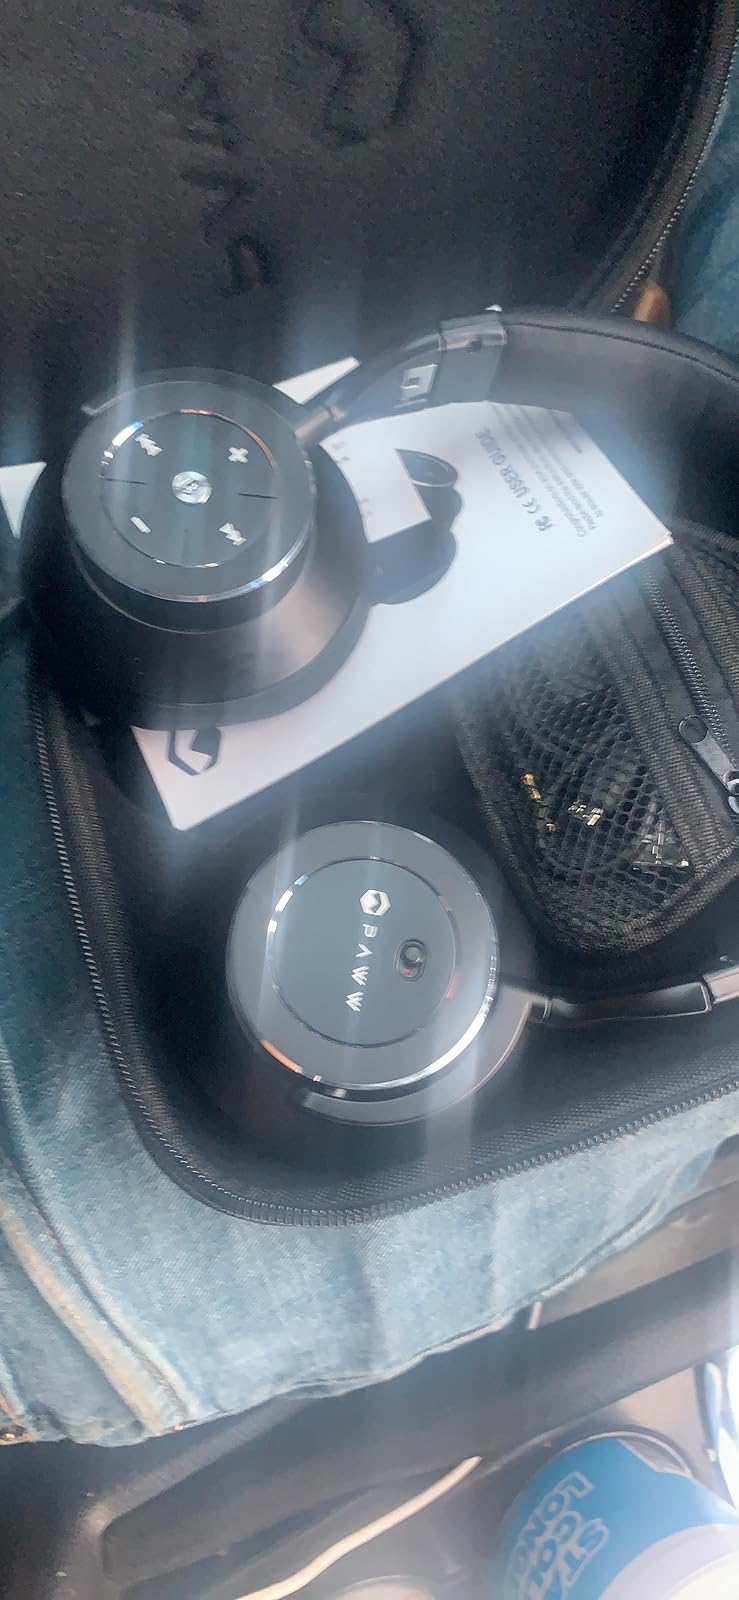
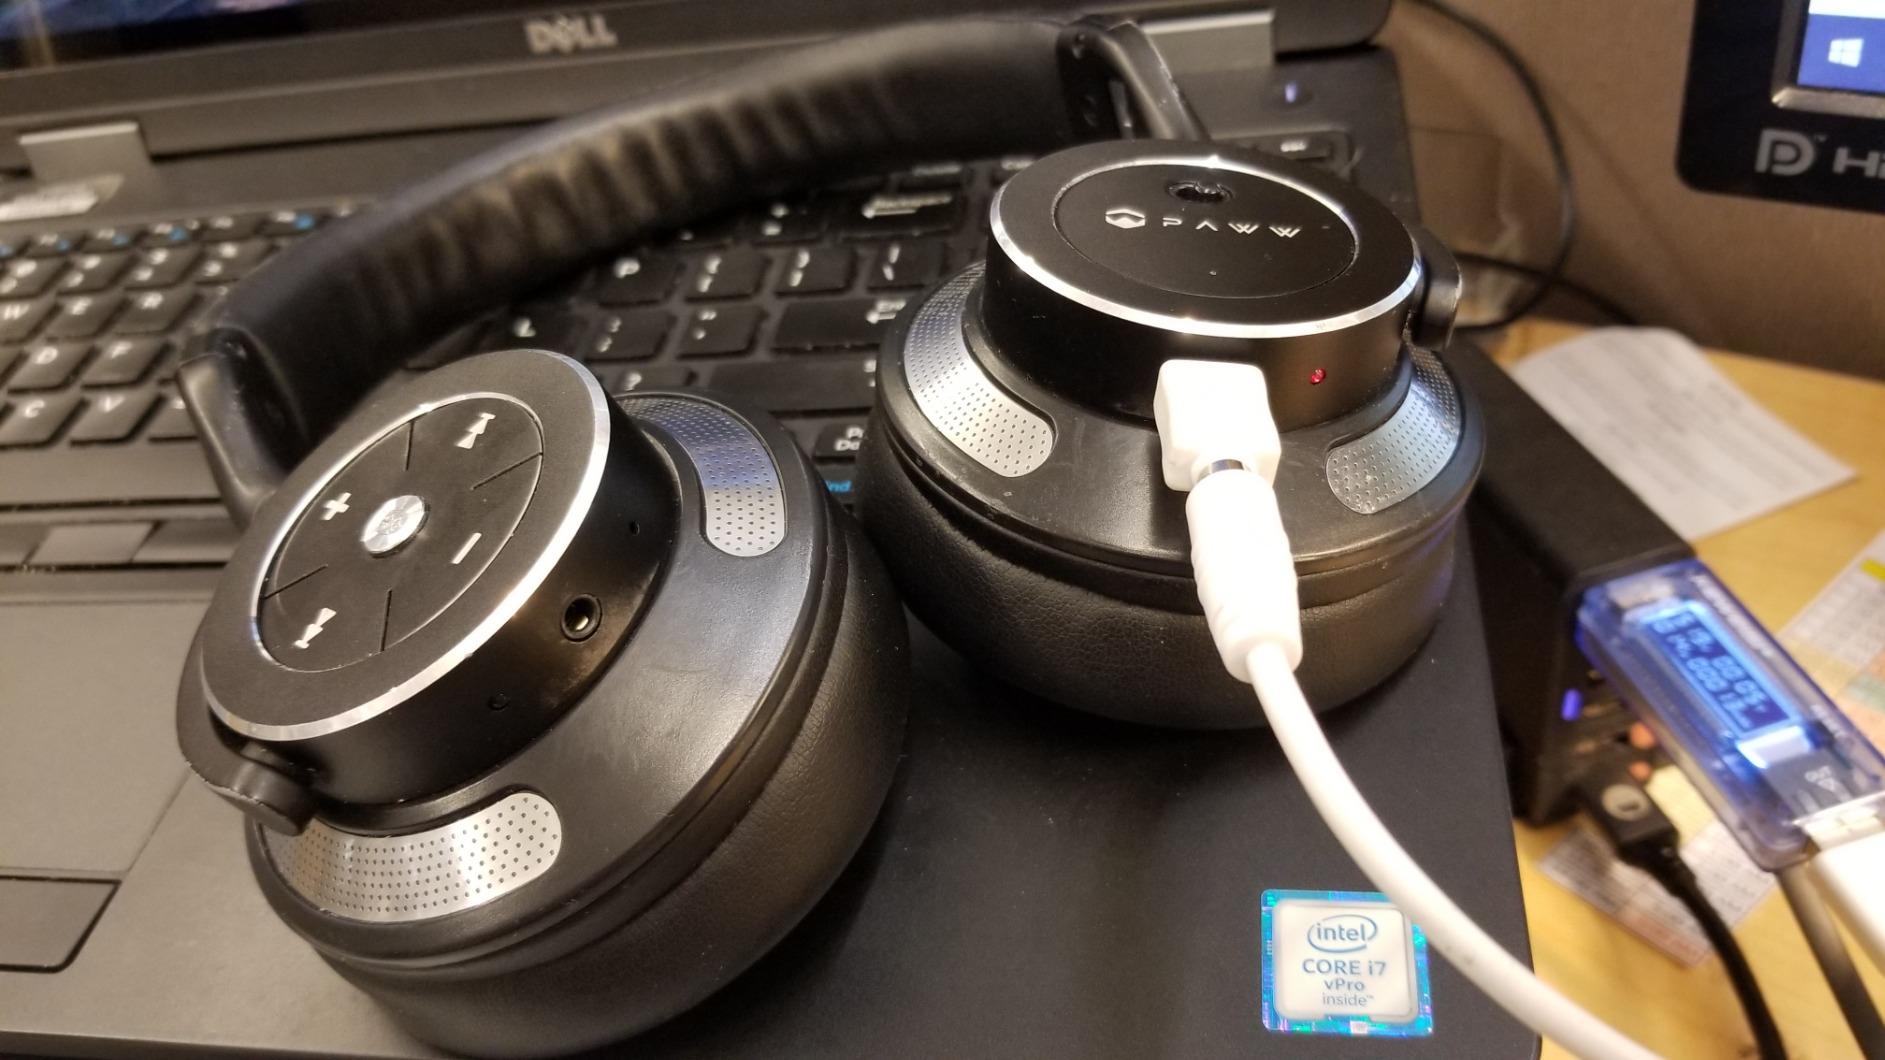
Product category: headphones
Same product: yes